Charles Laval

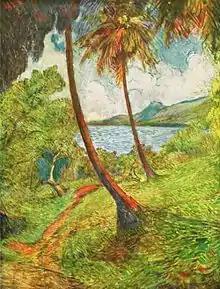
"Landscape of Martinique", (1887)

Paul Gauguin and Laval both came to Pension Gloanec in Pont-Aven in 1886 and became friends.